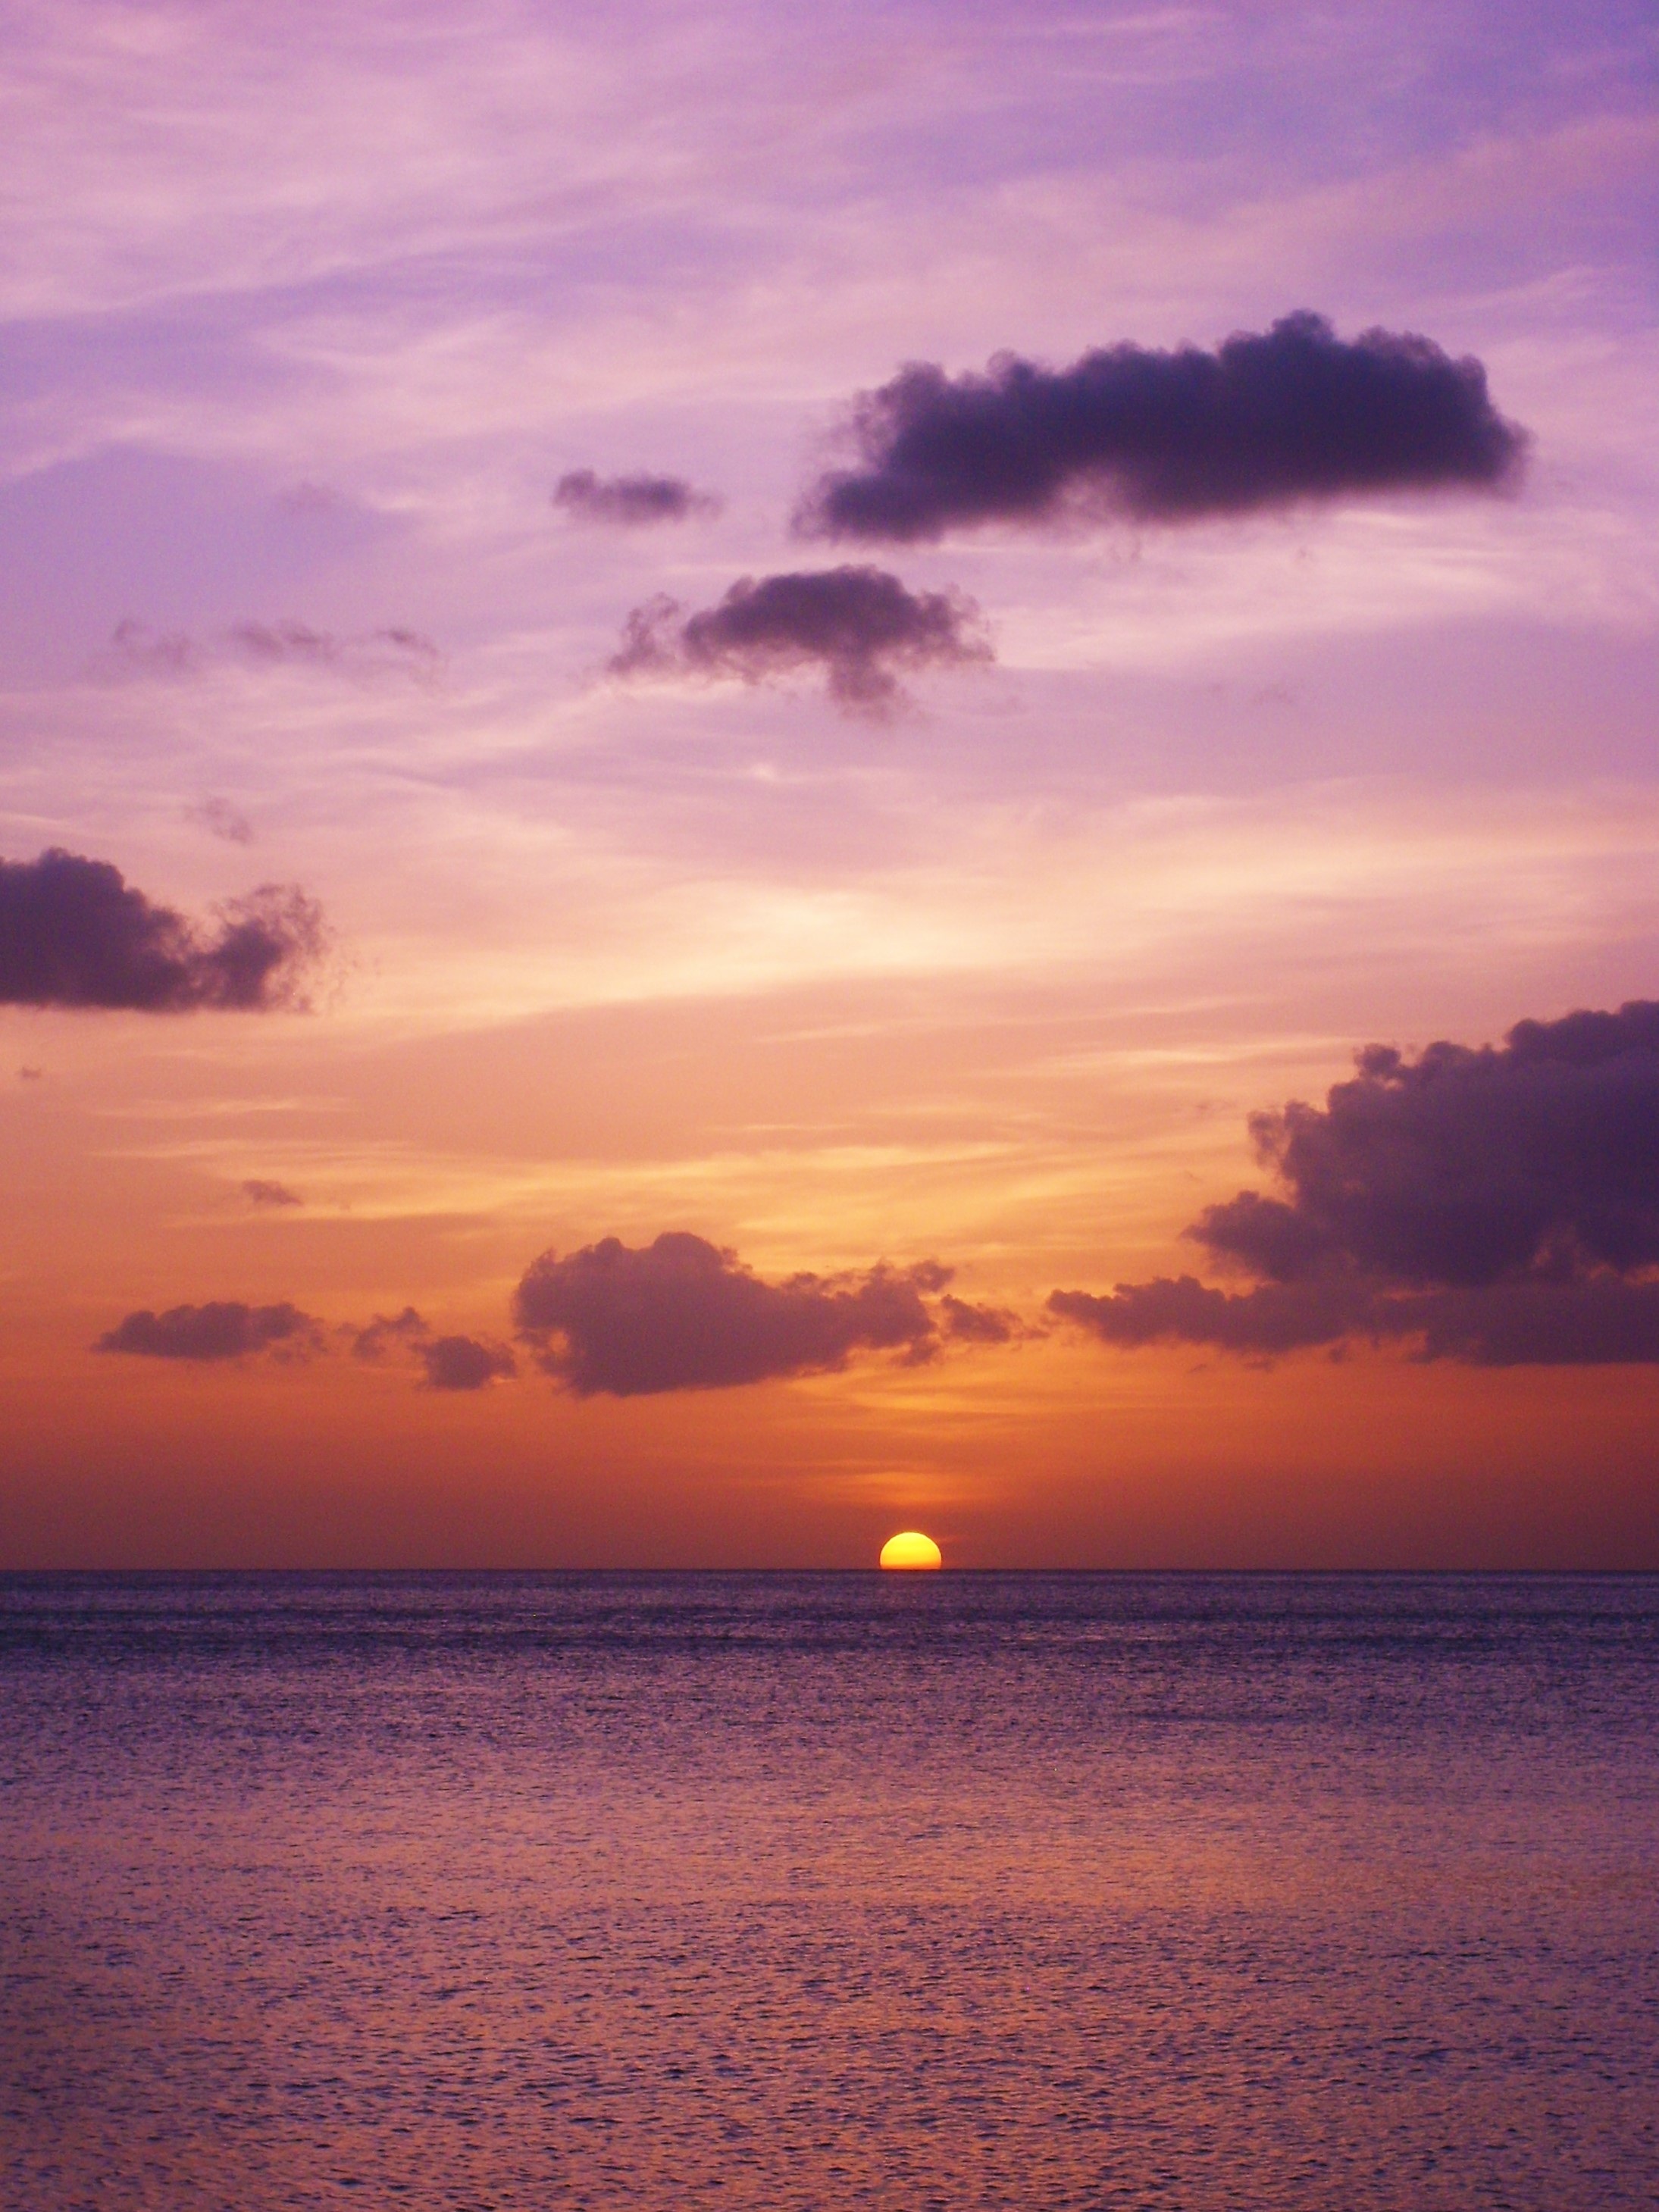
beach, landscape, sea, coast, ocean, horizon, cloud, sky, sun, sunrise, sunset, morning, dawn, atmosphere, summer, dusk, evening, twilight, red, calm, colors, violet, beauty, afterglow, sunset on the sea, red sky at morning